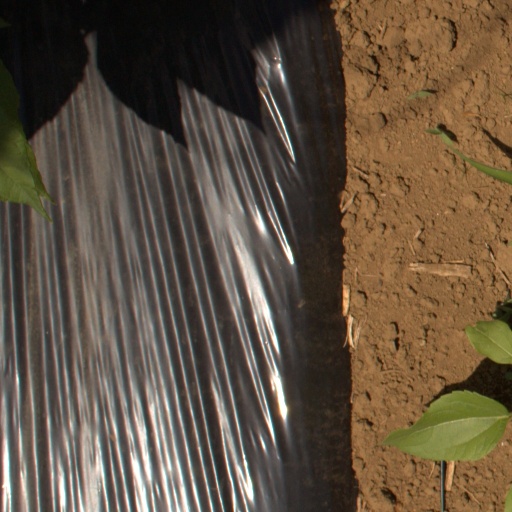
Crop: Jerusalem artichoke